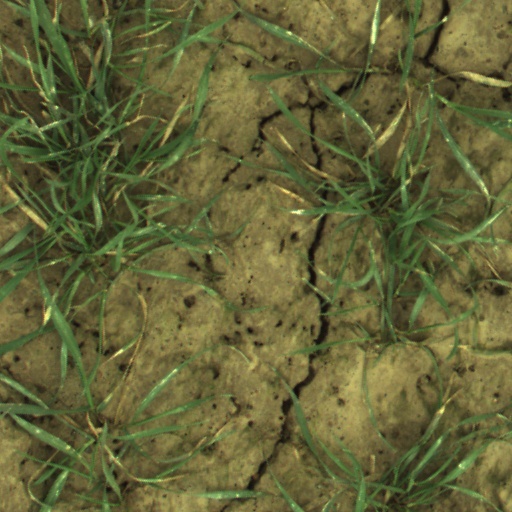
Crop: wheat